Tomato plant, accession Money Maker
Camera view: vertical (180 deg); turntable rotation: 150 degrees
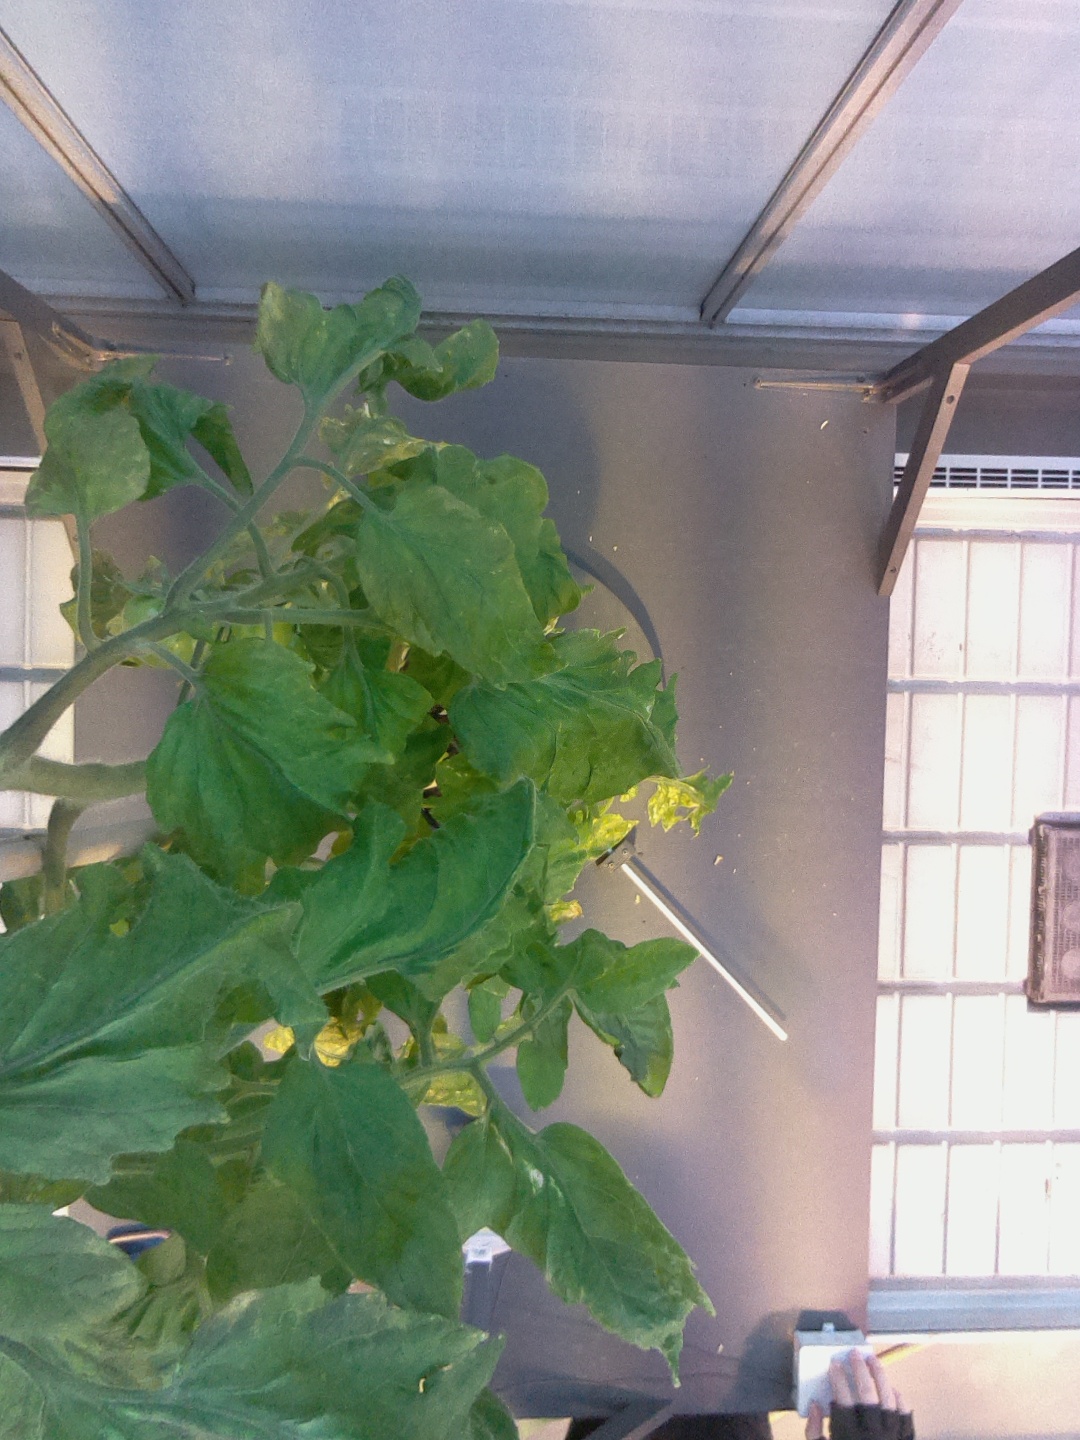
BBCH growth stage 79: 90% -100% of final fruit size